Whitney Rose (musician)

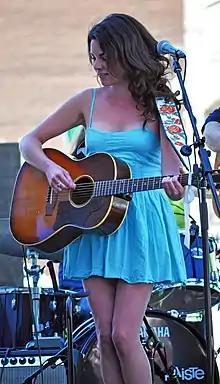
Rose at NXNE in 2014

Whitney Rose (born May 9, 1986) is a Canadian-American country musician from Prince Edward Island, Canada. She has released four studio albums through Cameron House Records and Six Shooter Records. Her self-titled debut album "Whitney Rose" was released in 2012 and "Heartbreaker of the Year" in 2015. The EP "South Texas Suite" was released in 2017. "Rule 62" was released in October 2017.